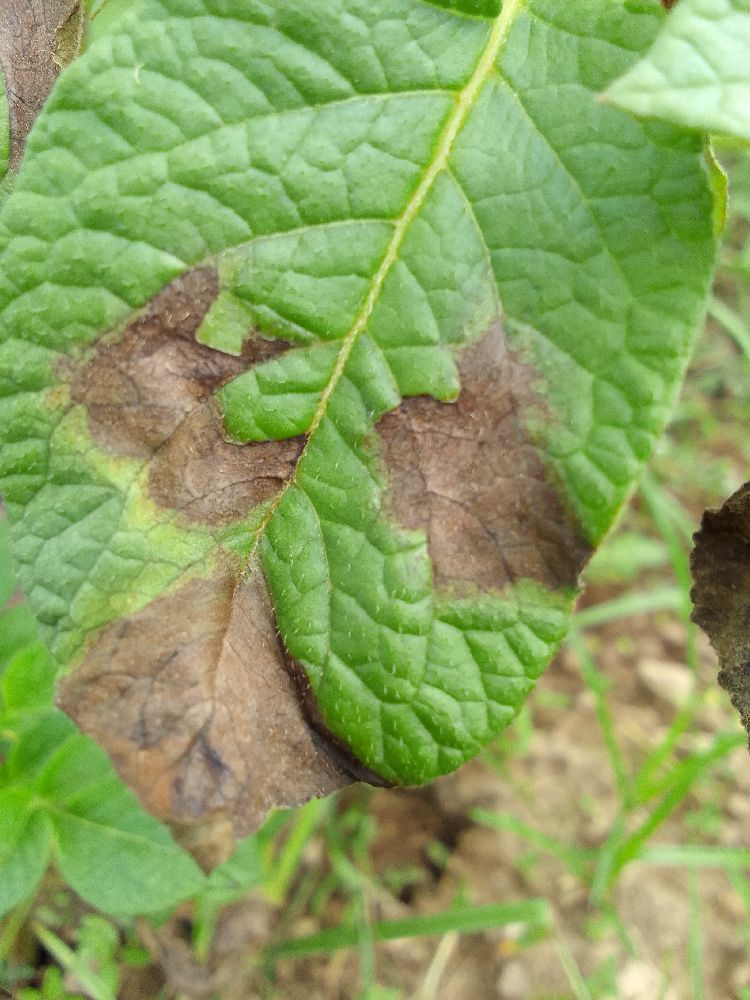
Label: Late blight